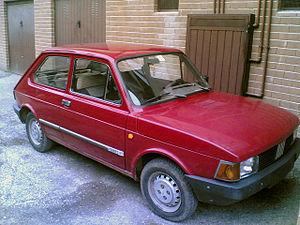
La Fiat 127 est une voiture fabriquée par le constructeur italien Fiat entre 1971 et 1987. Le code interne du projet Fiat était X1/4.